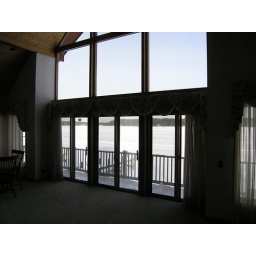
A wall of windows over looking Big Island Pond.